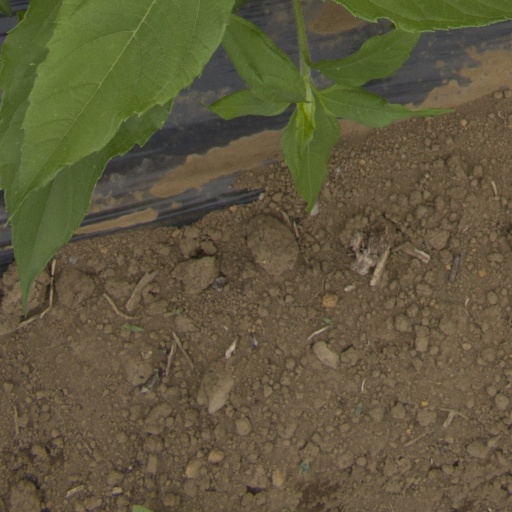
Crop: Jerusalem artichoke